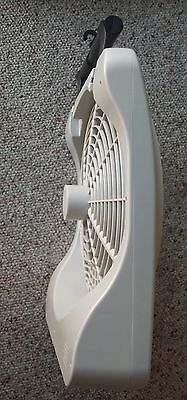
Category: fan